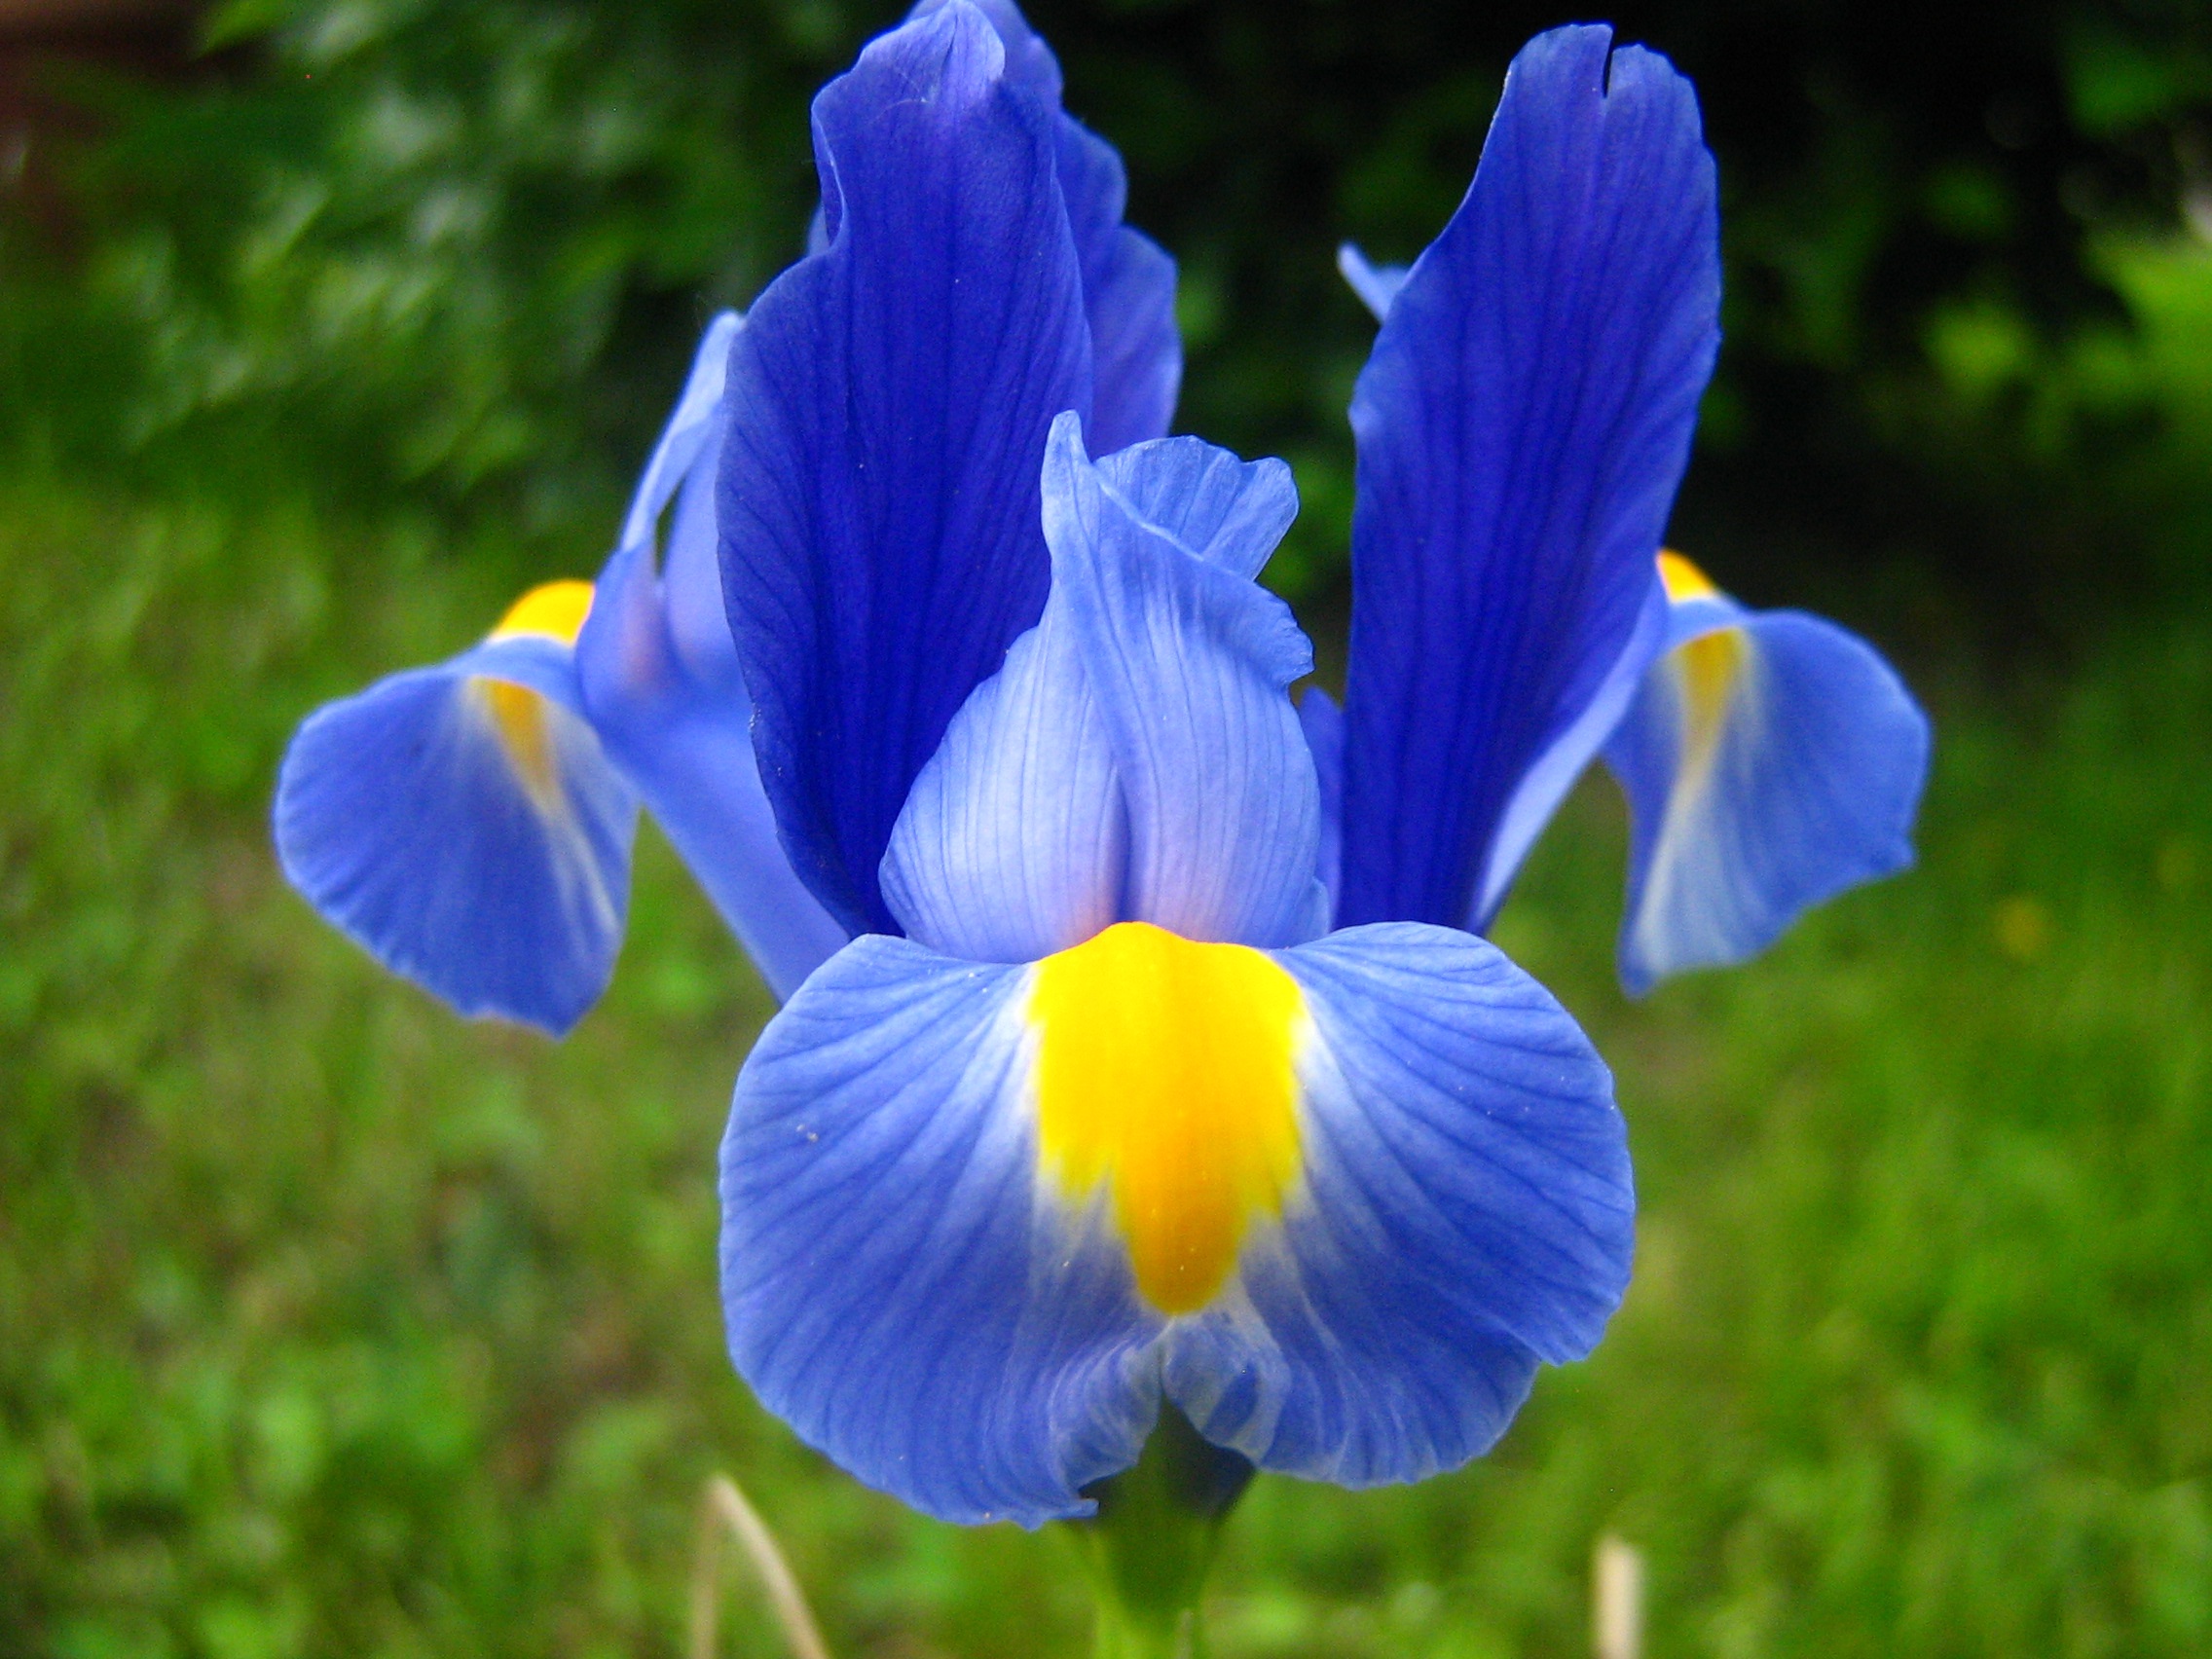
plant, meadow, flower, petal, spring, botany, blue, yellow, flora, wildflower, iris, eye, spring flower, macro photography, flowering plant, fleur de lis, purple iris, land plant, violet family, iris family